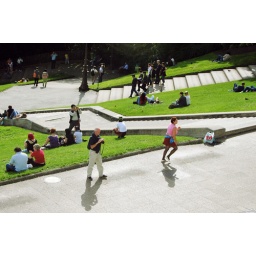
Lady in the pink shirt was like...running around and singing. Hm.